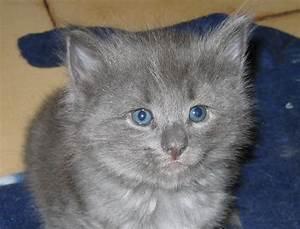
cat